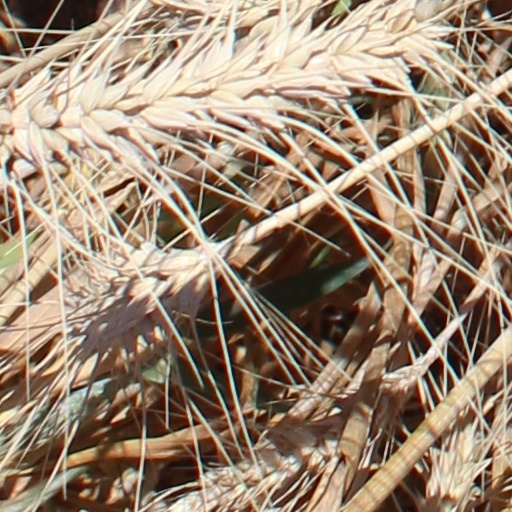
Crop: wheat